Sankat City

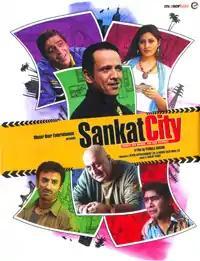
Theatrical Poster

Sankat City is a 2009 Indian Hindi-language black comedy film directed by Pankaj Advani starring Kay Kay Menon. The film was released in India on 10 July 2009.